Asteroseismology

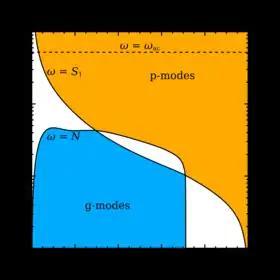
A propagation diagram for a standard solar model showing where oscillations have a g-mode character (blue) or where dipole modes have a p-mode character (orange). Between about 100 and 400 μHz, modes would potentially have two oscillating regions: these are known as "mixed" modes. The dashed line shows the acoustic cut-off frequency, computed from more precise modelling, and above which modes are not trapped in the star, and roughly speaking do not resonate.

By linearly perturbing the equations defining the mechanical equilibrium of a star (i.e. mass conservation and hydrostatic equilibrium) and assuming that the perturbations are adiabatic, one can derive a system of four differential equations whose solutions give the frequency and structure of a star's modes of oscillation. The stellar structure is usually assumed to be spherically symmetric, so the horizontal (i.e. non-radial) component of the oscillations is described by spherical harmonics, indexed by an angular degree formula_1 and azimuthal order formula_2. In non-rotating stars, modes with the same angular degree must all have the same frequency because there is no preferred axis. The angular degree indicates the number of nodal lines on the stellar surface, so for large values of formula_1, the opposing sectors roughly cancel out, making it difficult to detect light variations. As a consequence, modes can only be detected up to an angular degree of about 3 in intensity and about 4 if observed in radial velocity.